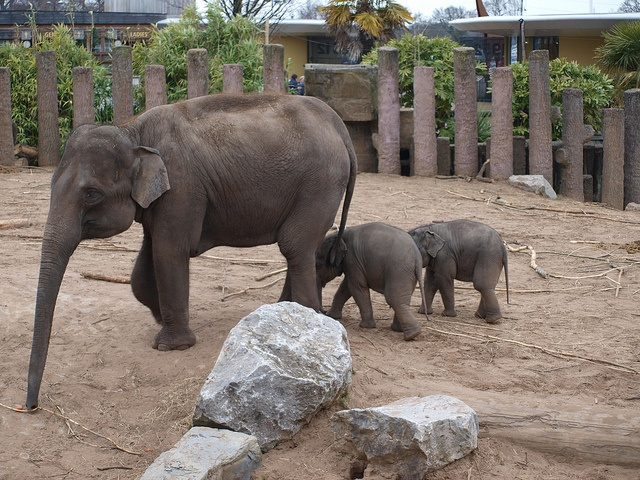
An adult and two baby elephants walking together.
An adult elephant with two baby ones following behind.
a couple of elephants are standing in a field
An elephant walking around an enclosure with two baby elephants.
two baby elephants following a big elephant